Rotten Sound

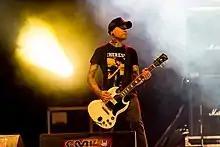
Mika Aalto in 2016

Rotten Sound release their second full-length, "Murderworks", in 2002. The Allmusic reviewer Alex Henderson stated, "This 2002 release gives the listener no room to breathe; from start to finish, Murderworks is an exercise in sensory assault for the sake of sensory assault." For the album's promotion, the group headline a European tour, titled "Murdering Europe", with support of two Czech bands, Fleshless and Lykathea Aflame. They also toured Europe during June 2003, along with Hateplow and Debauchery. In May 2004, Rotten Sound teamed up with Circle of Dead Children, Phobia, and Strong Intention for US "Grind the East Coast" tour. The band's fourth studio album, "Exit", was recorded at Soundlab studio in Örebro, Sweden with engineer Mieszko Talarczyk and mastered at the Cutting Room. Shortly after their release, the album peaked at number 22 on the Finnish album charts. In March 2005, the band teamed up with Disfear for a co-headline Scandinavian tour.